Yitro

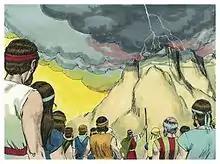
"Moses Led Them Out of the Camp To Meet God" (1984 illustration by Jim Padgett, courtesy of Distant Shores Media/Sweet Publishing)

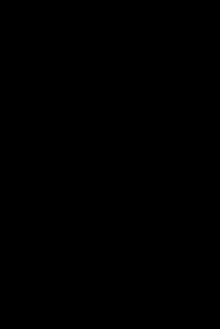
Rabbi Akiva (illustration from the 1568 Mantua Haggadah)

The Mishnah taught that both men and women are obligated to carry out all commandments concerning their fathers. Rav Judah interpreted the Mishnah to mean that both men and women are bound to perform all precepts concerning a father that are incumbent upon a son to perform for his father.